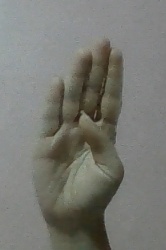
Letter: kaaf